United States Marine Corps Birthday

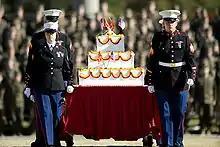
2008 Birthday celebration at Camp Lejeune

The United States Marine Corps birthday is an American holiday celebrated every year on 10 November with a traditional ball and cake-cutting ceremony. On that day in 1775, the Continental Marines were established.